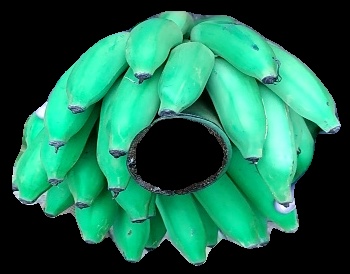
Variety: elakki-bale
Grade: grade1